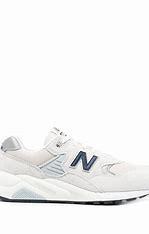
Brand: New
Model: Balance New Balance 580